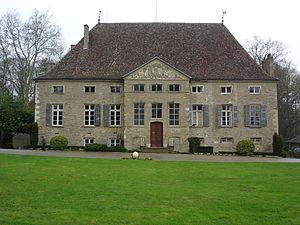
Cet article recense les monuments historiques de l'Isère, en France.
Dolomieu est une commune française située dans le Dauphiné, département de l'Isère, région Auvergne-Rhône-Alpes. La commune de Dolomieu est adhérente à la communauté de communes Les Vals du Dauphiné depuis le 1ᵉʳ janvier 2017.